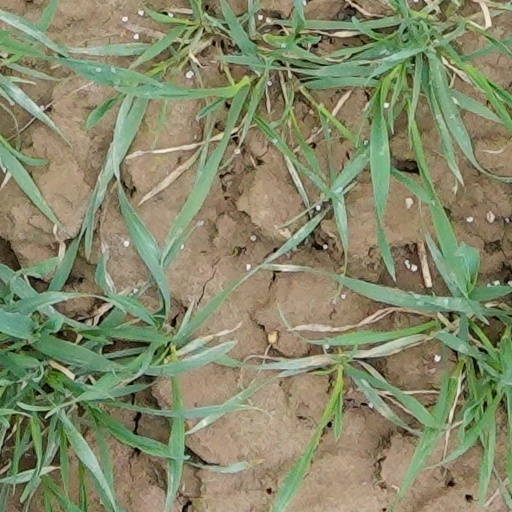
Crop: wheat